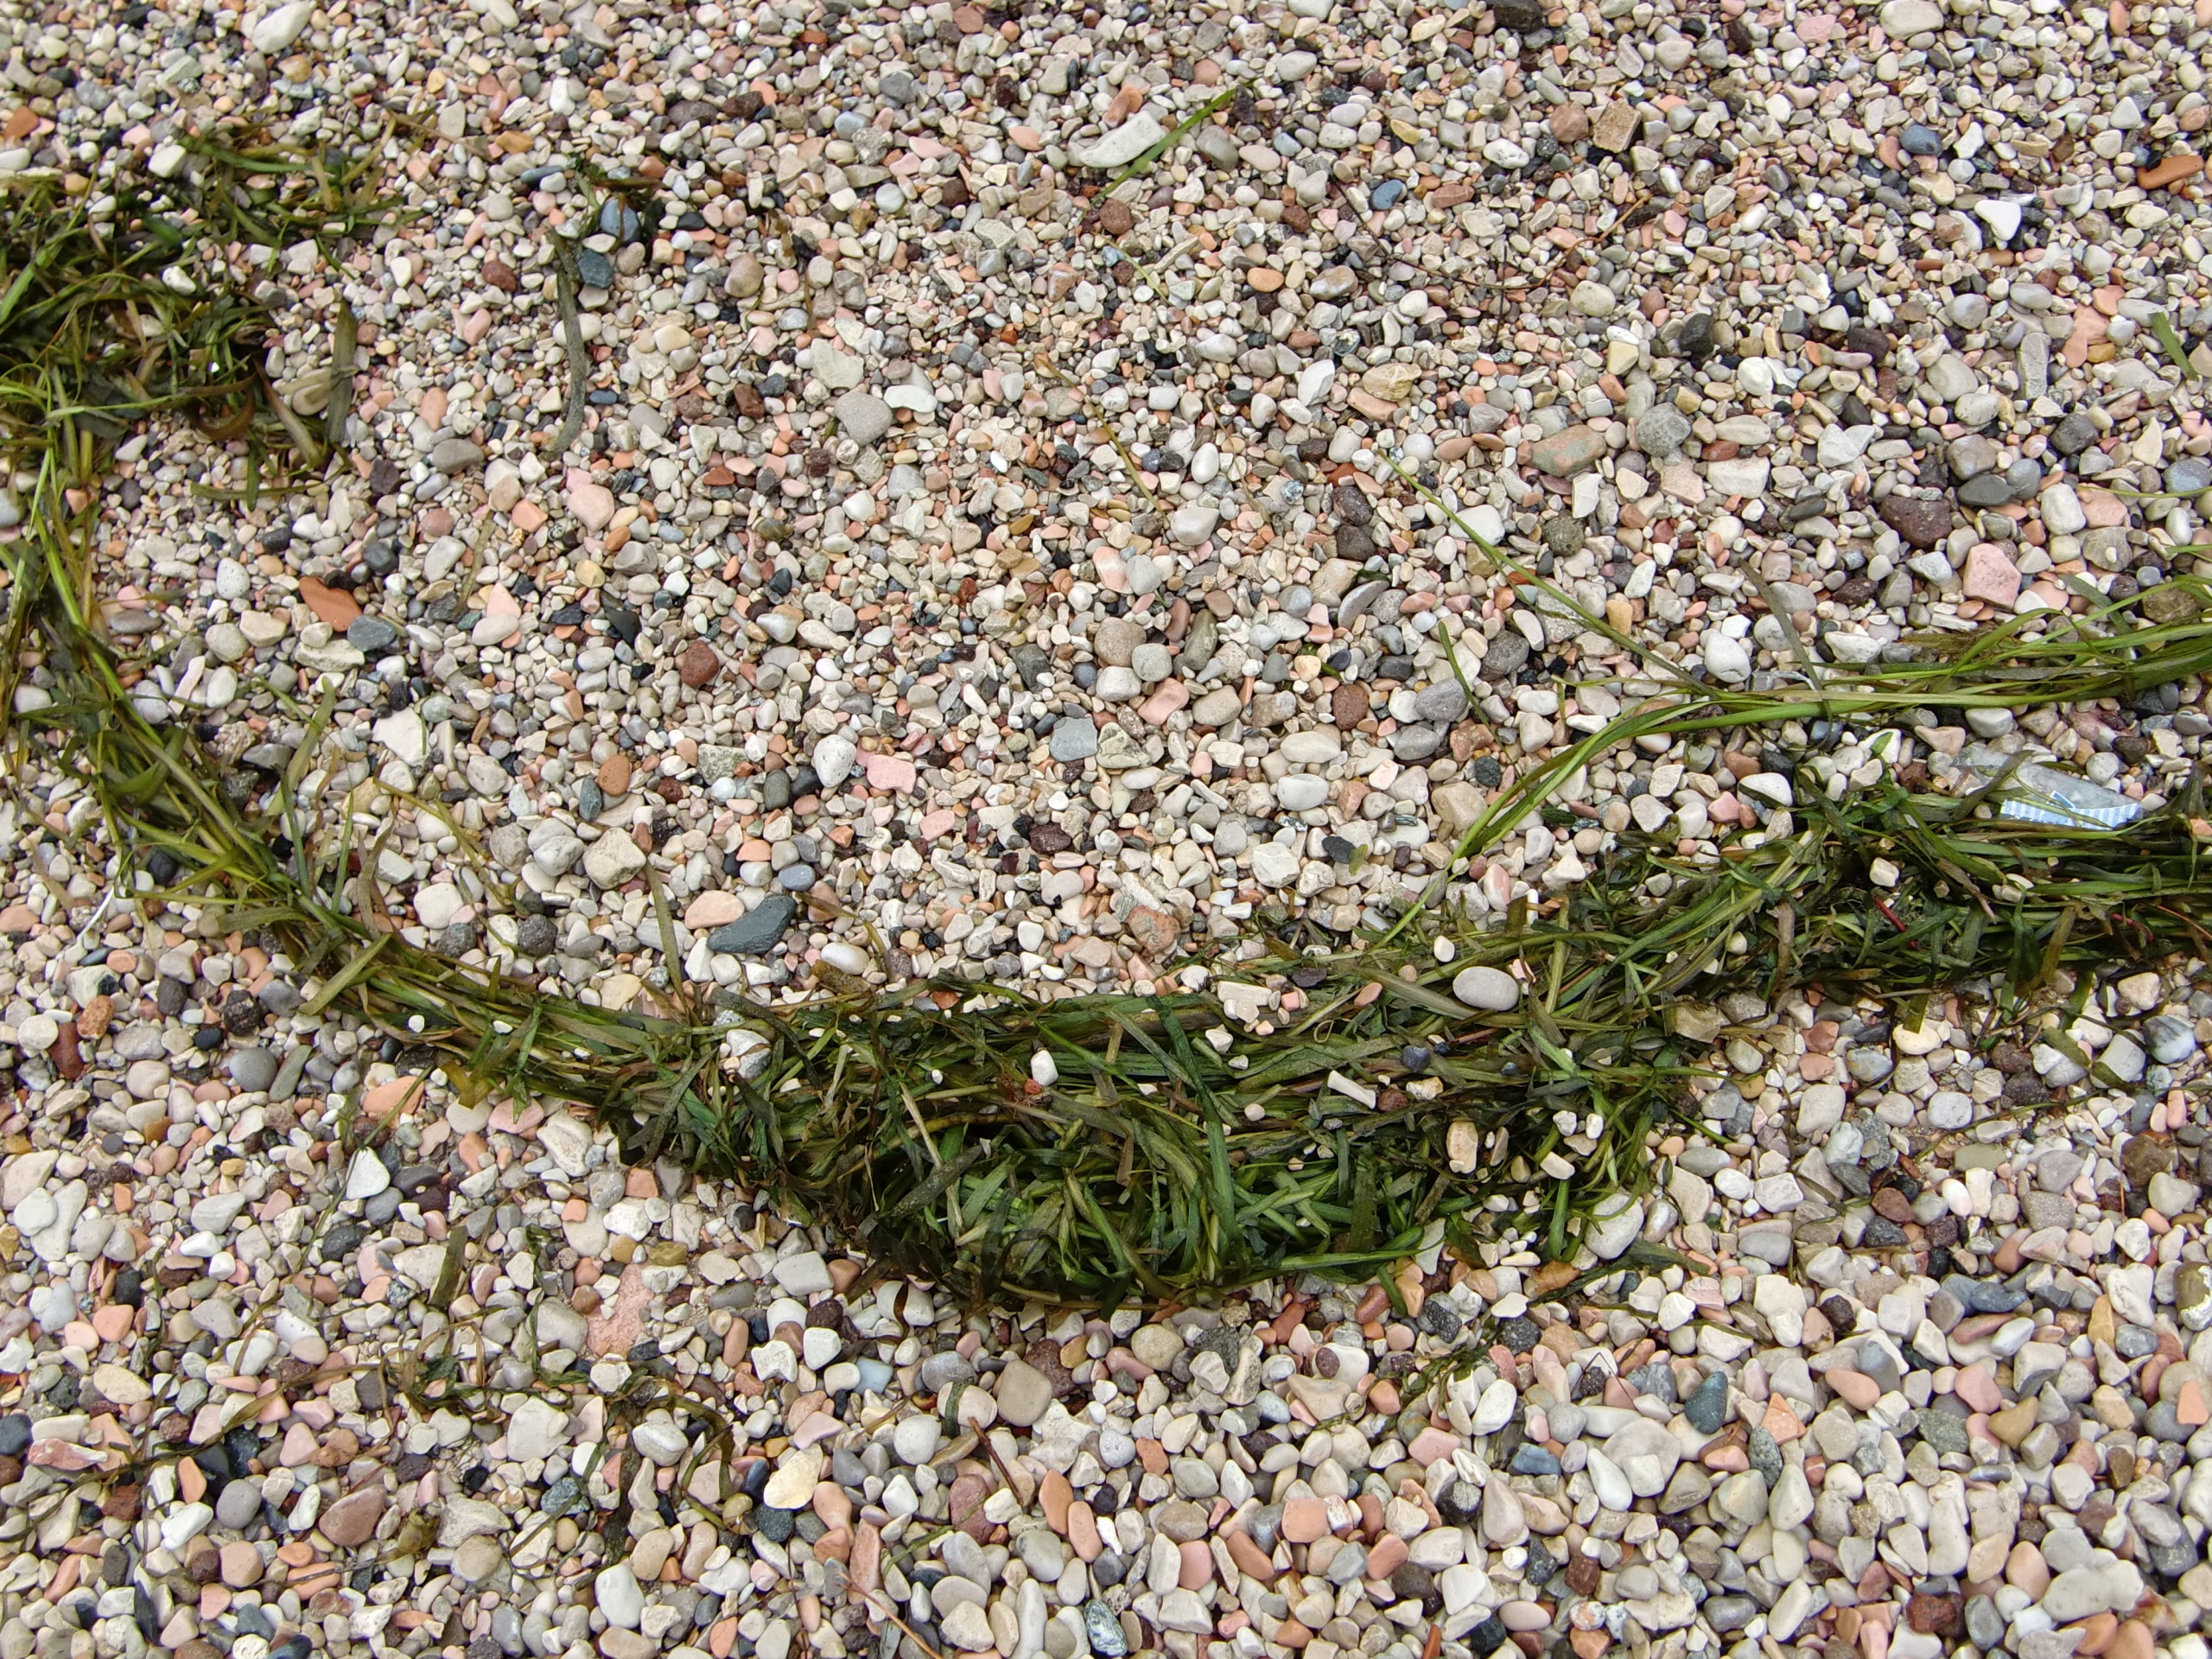
beach, grass, rock, plant, track, lawn, leaf, flower, asphalt, pebble, soil, garden, flora, stones, gravel, shrub, flooring, sea grass, tang, grass family